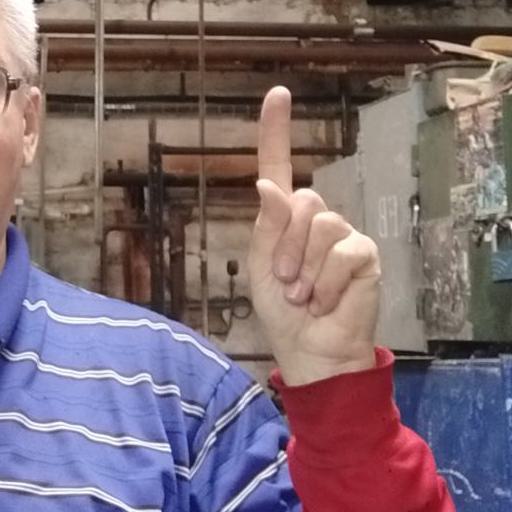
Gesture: one